Gothic Line

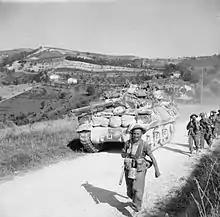
A British M10 tank destroyer Self Propelled Gun (SPG) and infantrymen of the 5th Battalion, Sherwood Foresters during the advance to the Gothic Line, 27–28 August 1944

On 4 August, Alexander met Lieutenant-General Leese, the British Eighth Army commander, to find that Leese did not favour the plan. He argued that the Allies had lost their specialist French mountain troops to Operation Dragoon and that the Eighth Army's strength lay in tactics combining infantry, armour and guns which could not be employed in the high mountains of the central Apennines.